R.J. O'Donnell

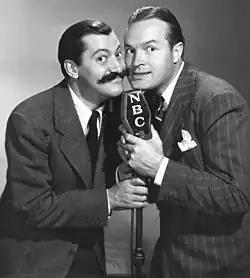
Bob Hope, c.1940

In 1929, a young Bob Hope appeared at the Interstate-Time club in Fort Worth, Texas to perform his witty, rapid-fire brand of comedy that came to define his style. Hope wasn't receiving the intended audience response to his material. Immediately after the show, O'Donnell told him that he needed to slow down his material while in Texas. Hope admits to working less